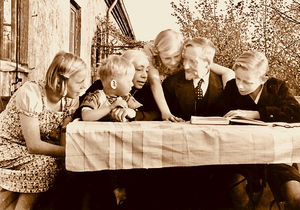
Käthe Kollwitz, née Schmidt le 8 juillet 1867 à Königsberg et morte le 22 avril 1945 à Moritzburg, est une sculptrice, graveuse et dessinatrice allemande, dont l’œuvre figure parmi les plus représentatives du XXᵉ siècle.